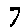
Label: 7